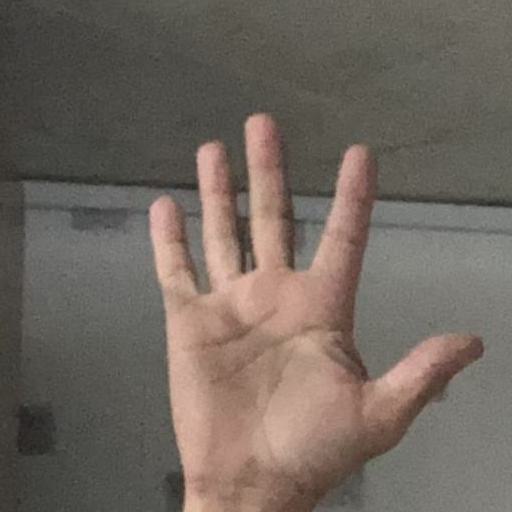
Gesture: palm